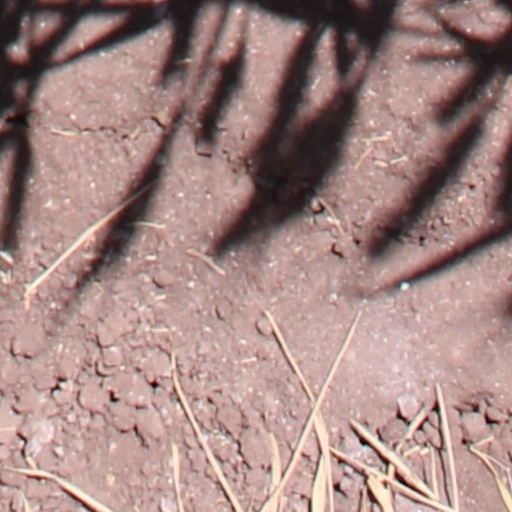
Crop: wheat